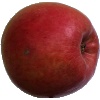
Label: apple_crimson_snow